Economy of Estonia

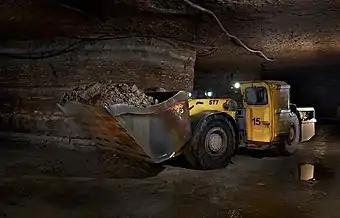
Oil shale supplies around 70% of the country's primary energy. Oil shale extraction in VKG Ojamaa mine.

Estonia has around 600,000 employees, yet the country has a shortage of skilled labor, and since skill shortages are experienced everywhere in Europe, the government has increased working visa quota for non-EEA citizens, although it has nevertheless been criticized for being inadequate for addressing the shortages.